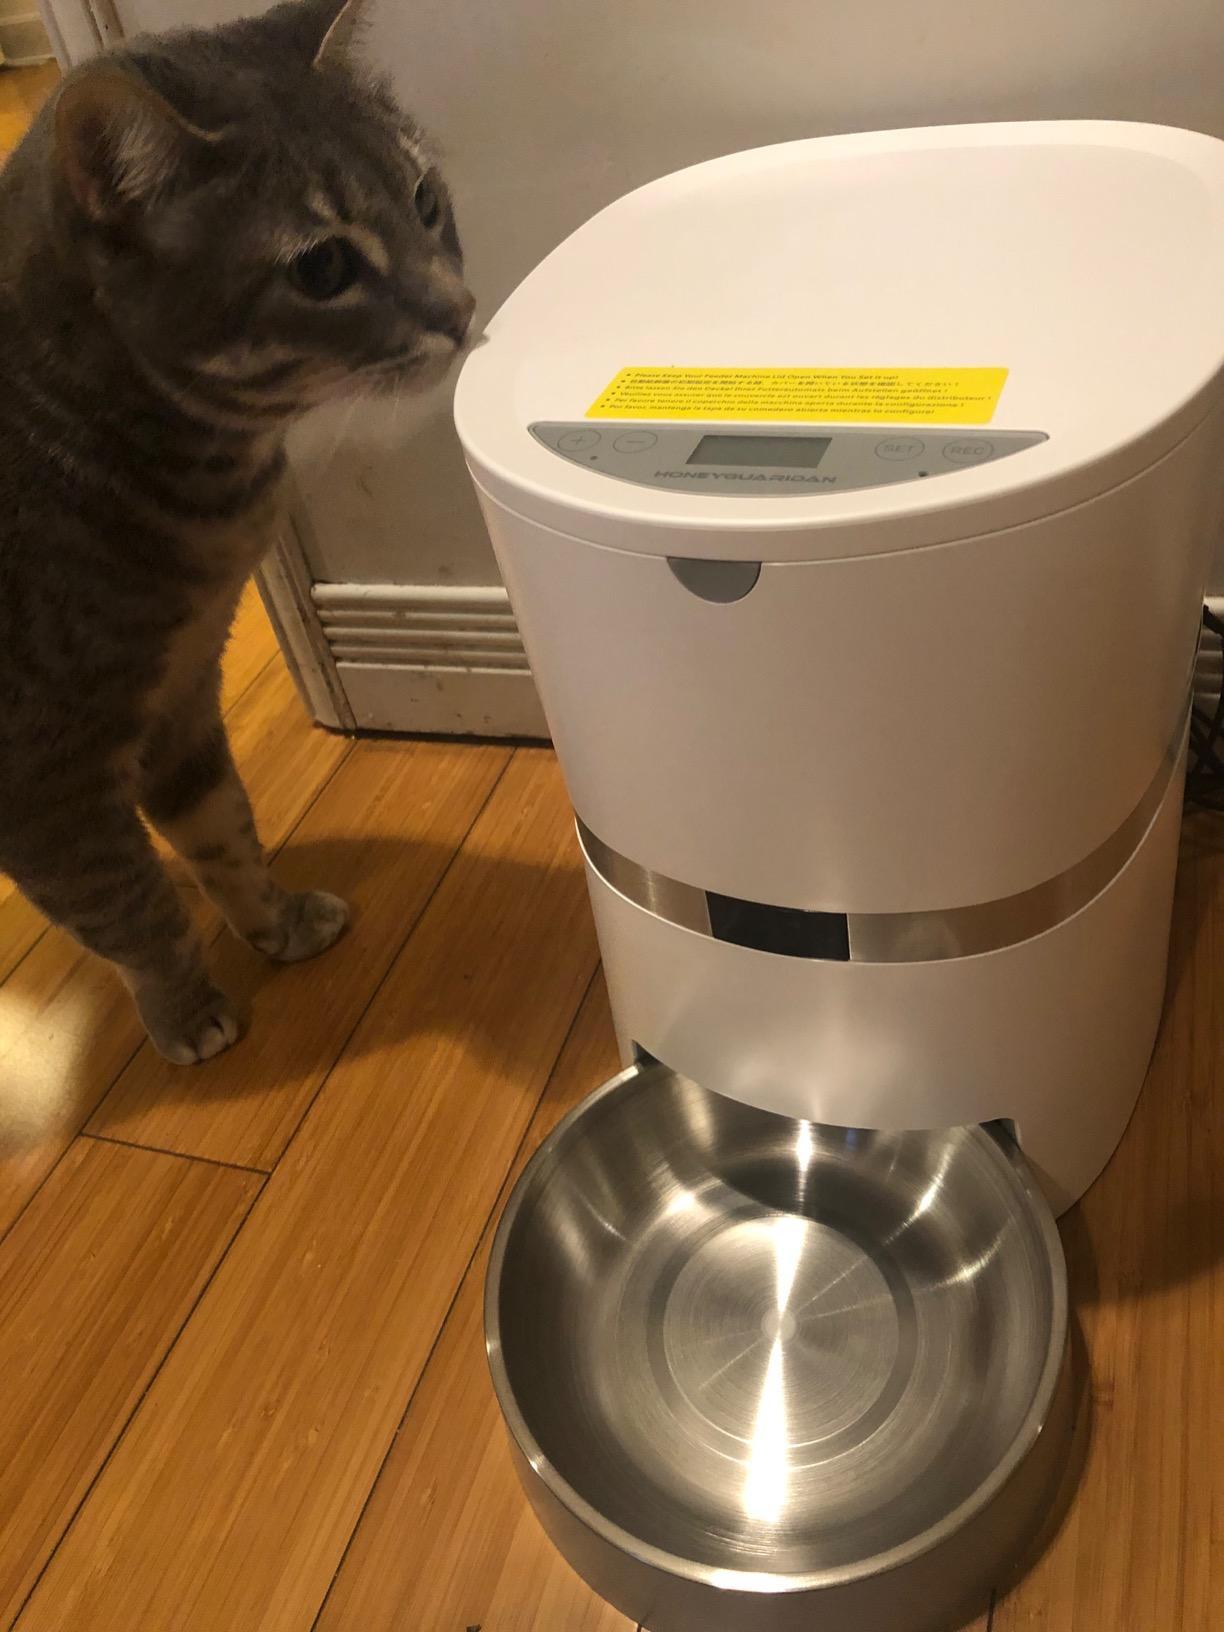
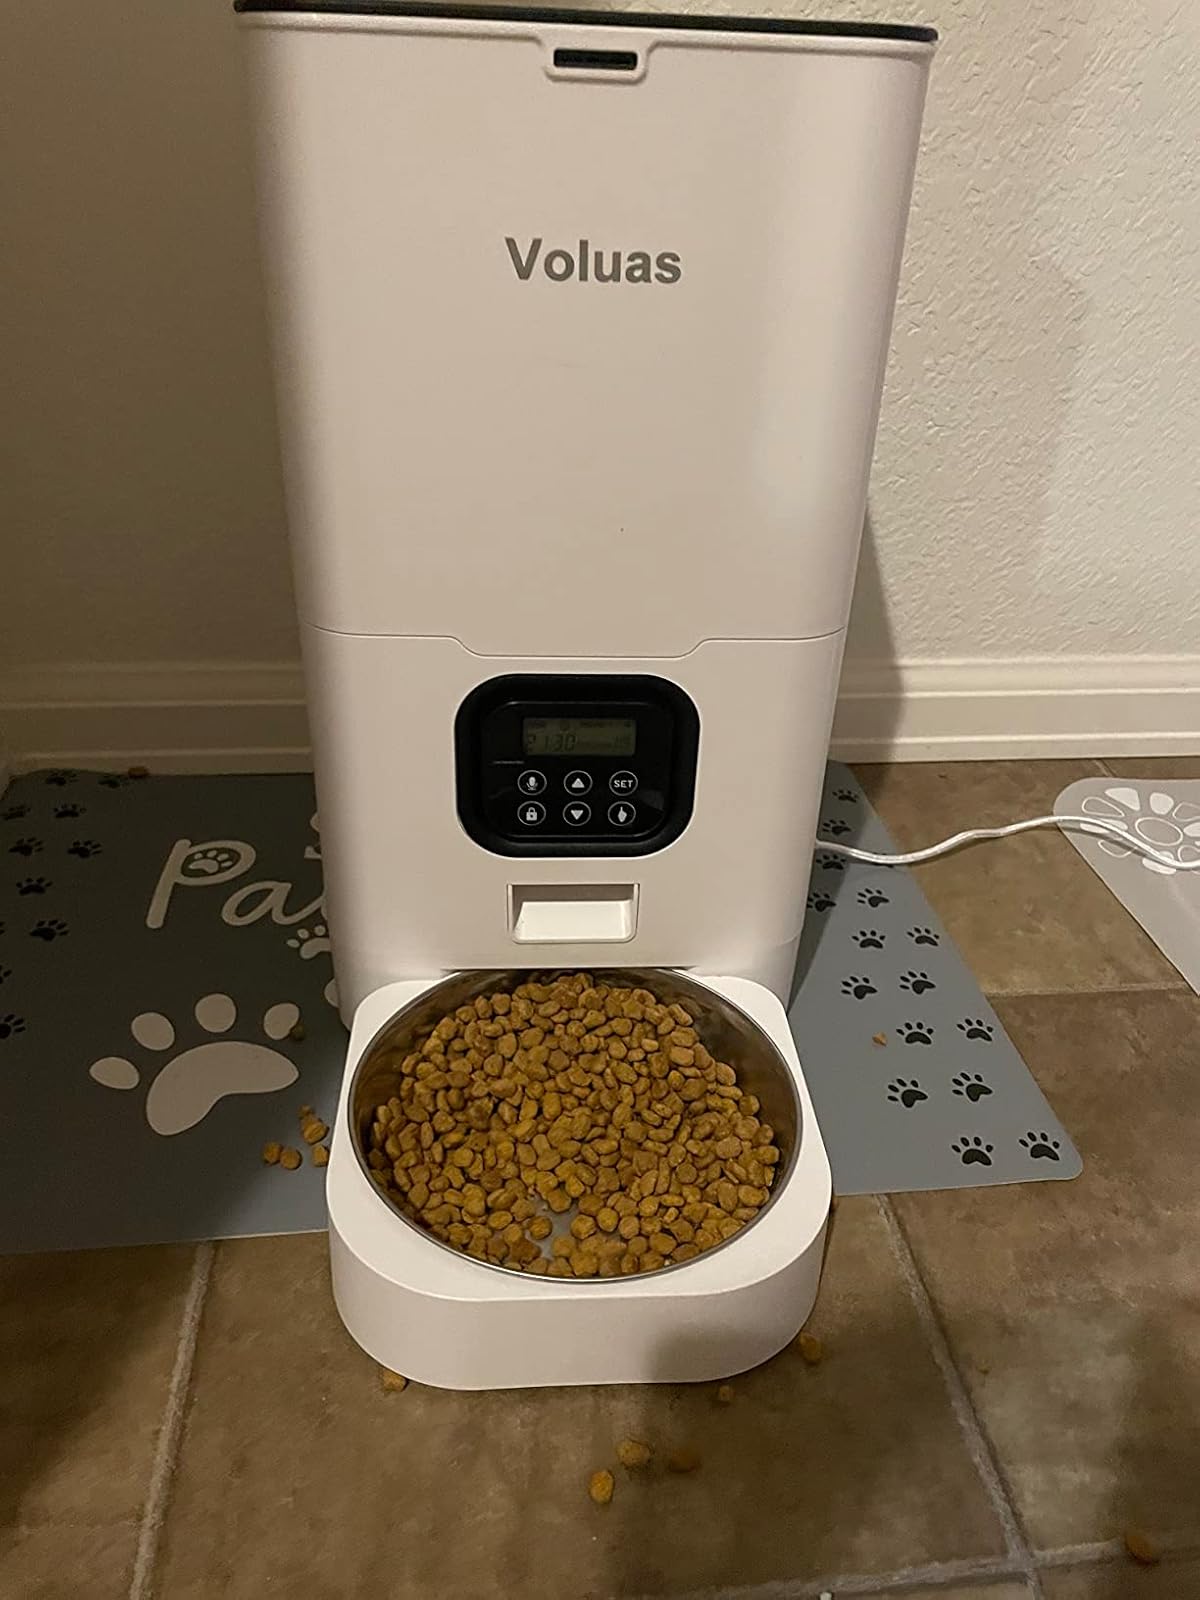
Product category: items_feeder
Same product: no